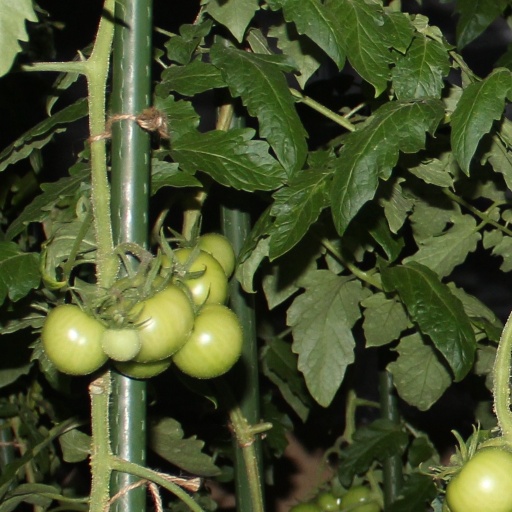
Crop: tomato